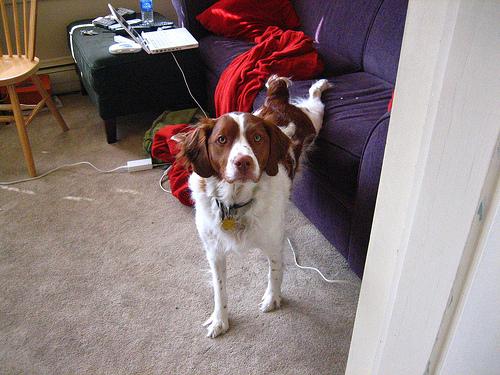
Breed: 232-n000076-Brittany_spaniel